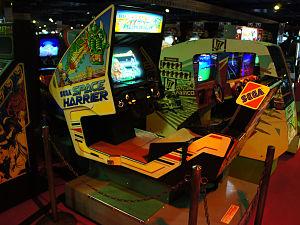
La 32X, également appelée Super 32X au Japon, Sega Genesis 32X en Amérique du Nord, Sega Mega Drive 32X dans la région PAL et Sega Mega 32X au Brésil, est une extension de la Mega Drive, console de jeux vidéo de quatrième génération du constructeur japonais Sega. Développée sous le nom de code Mars, celle-ci permet d'augmenter la puissance de la Mega Drive en la transformant en un système 32 bits et sert ainsi de console de transition en attendant la sortie de la Saturn. La 32X utilise indépendamment de la Mega Drive ses propres cartouches de jeu et dispose d'une ludothèque de quarante jeux vidéo.